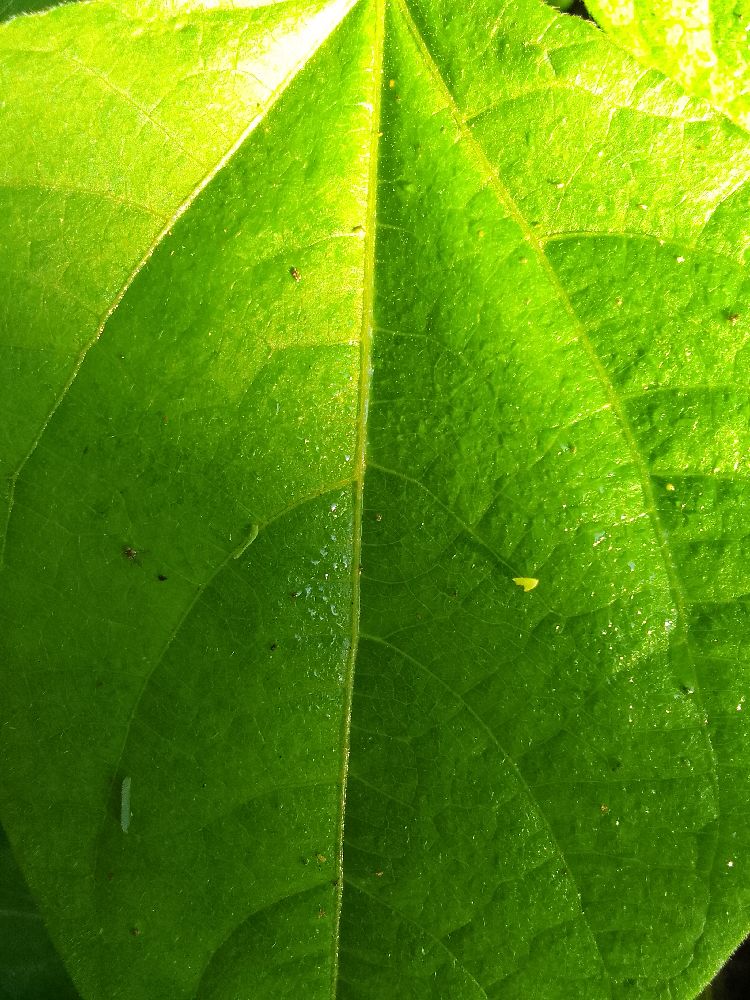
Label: healthy